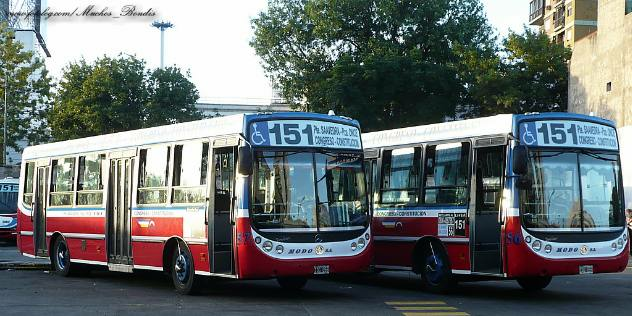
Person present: No